Zhu Bajie

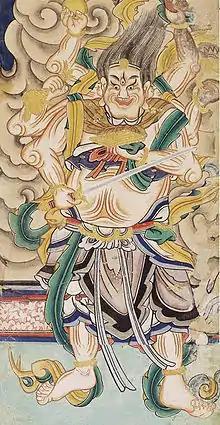
(Tianpeng Yuanshuai)

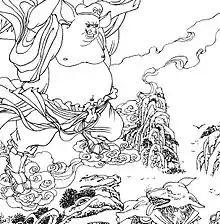
Zhu Bajie slaying demons with his rake

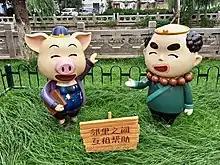
Caricature statues of Zhu Bajie & Sha Wujing on the streets of Lianyungang

The nine-toothed rake (also known as the "Baoqin gold palladium" is the primary weapon of Zhu Bajie. This phrase depicts the first point in which Bajie's legendary nine-toothed rake had been used: